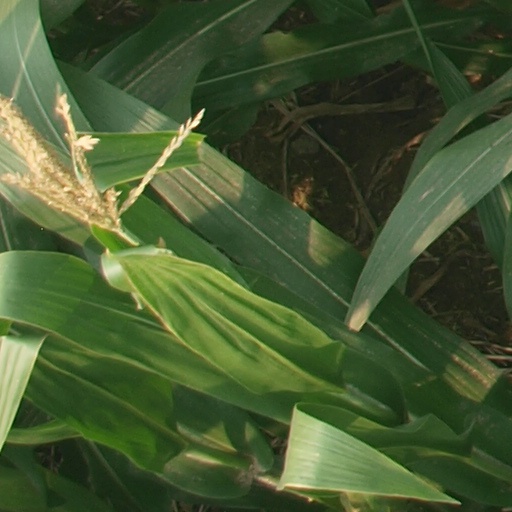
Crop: maize; corn